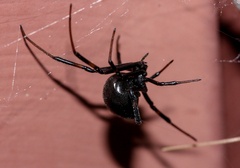
Species: Lactrodectus_hesperus